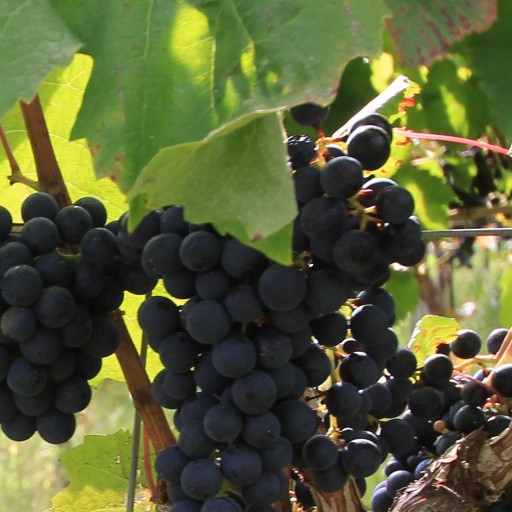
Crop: grape